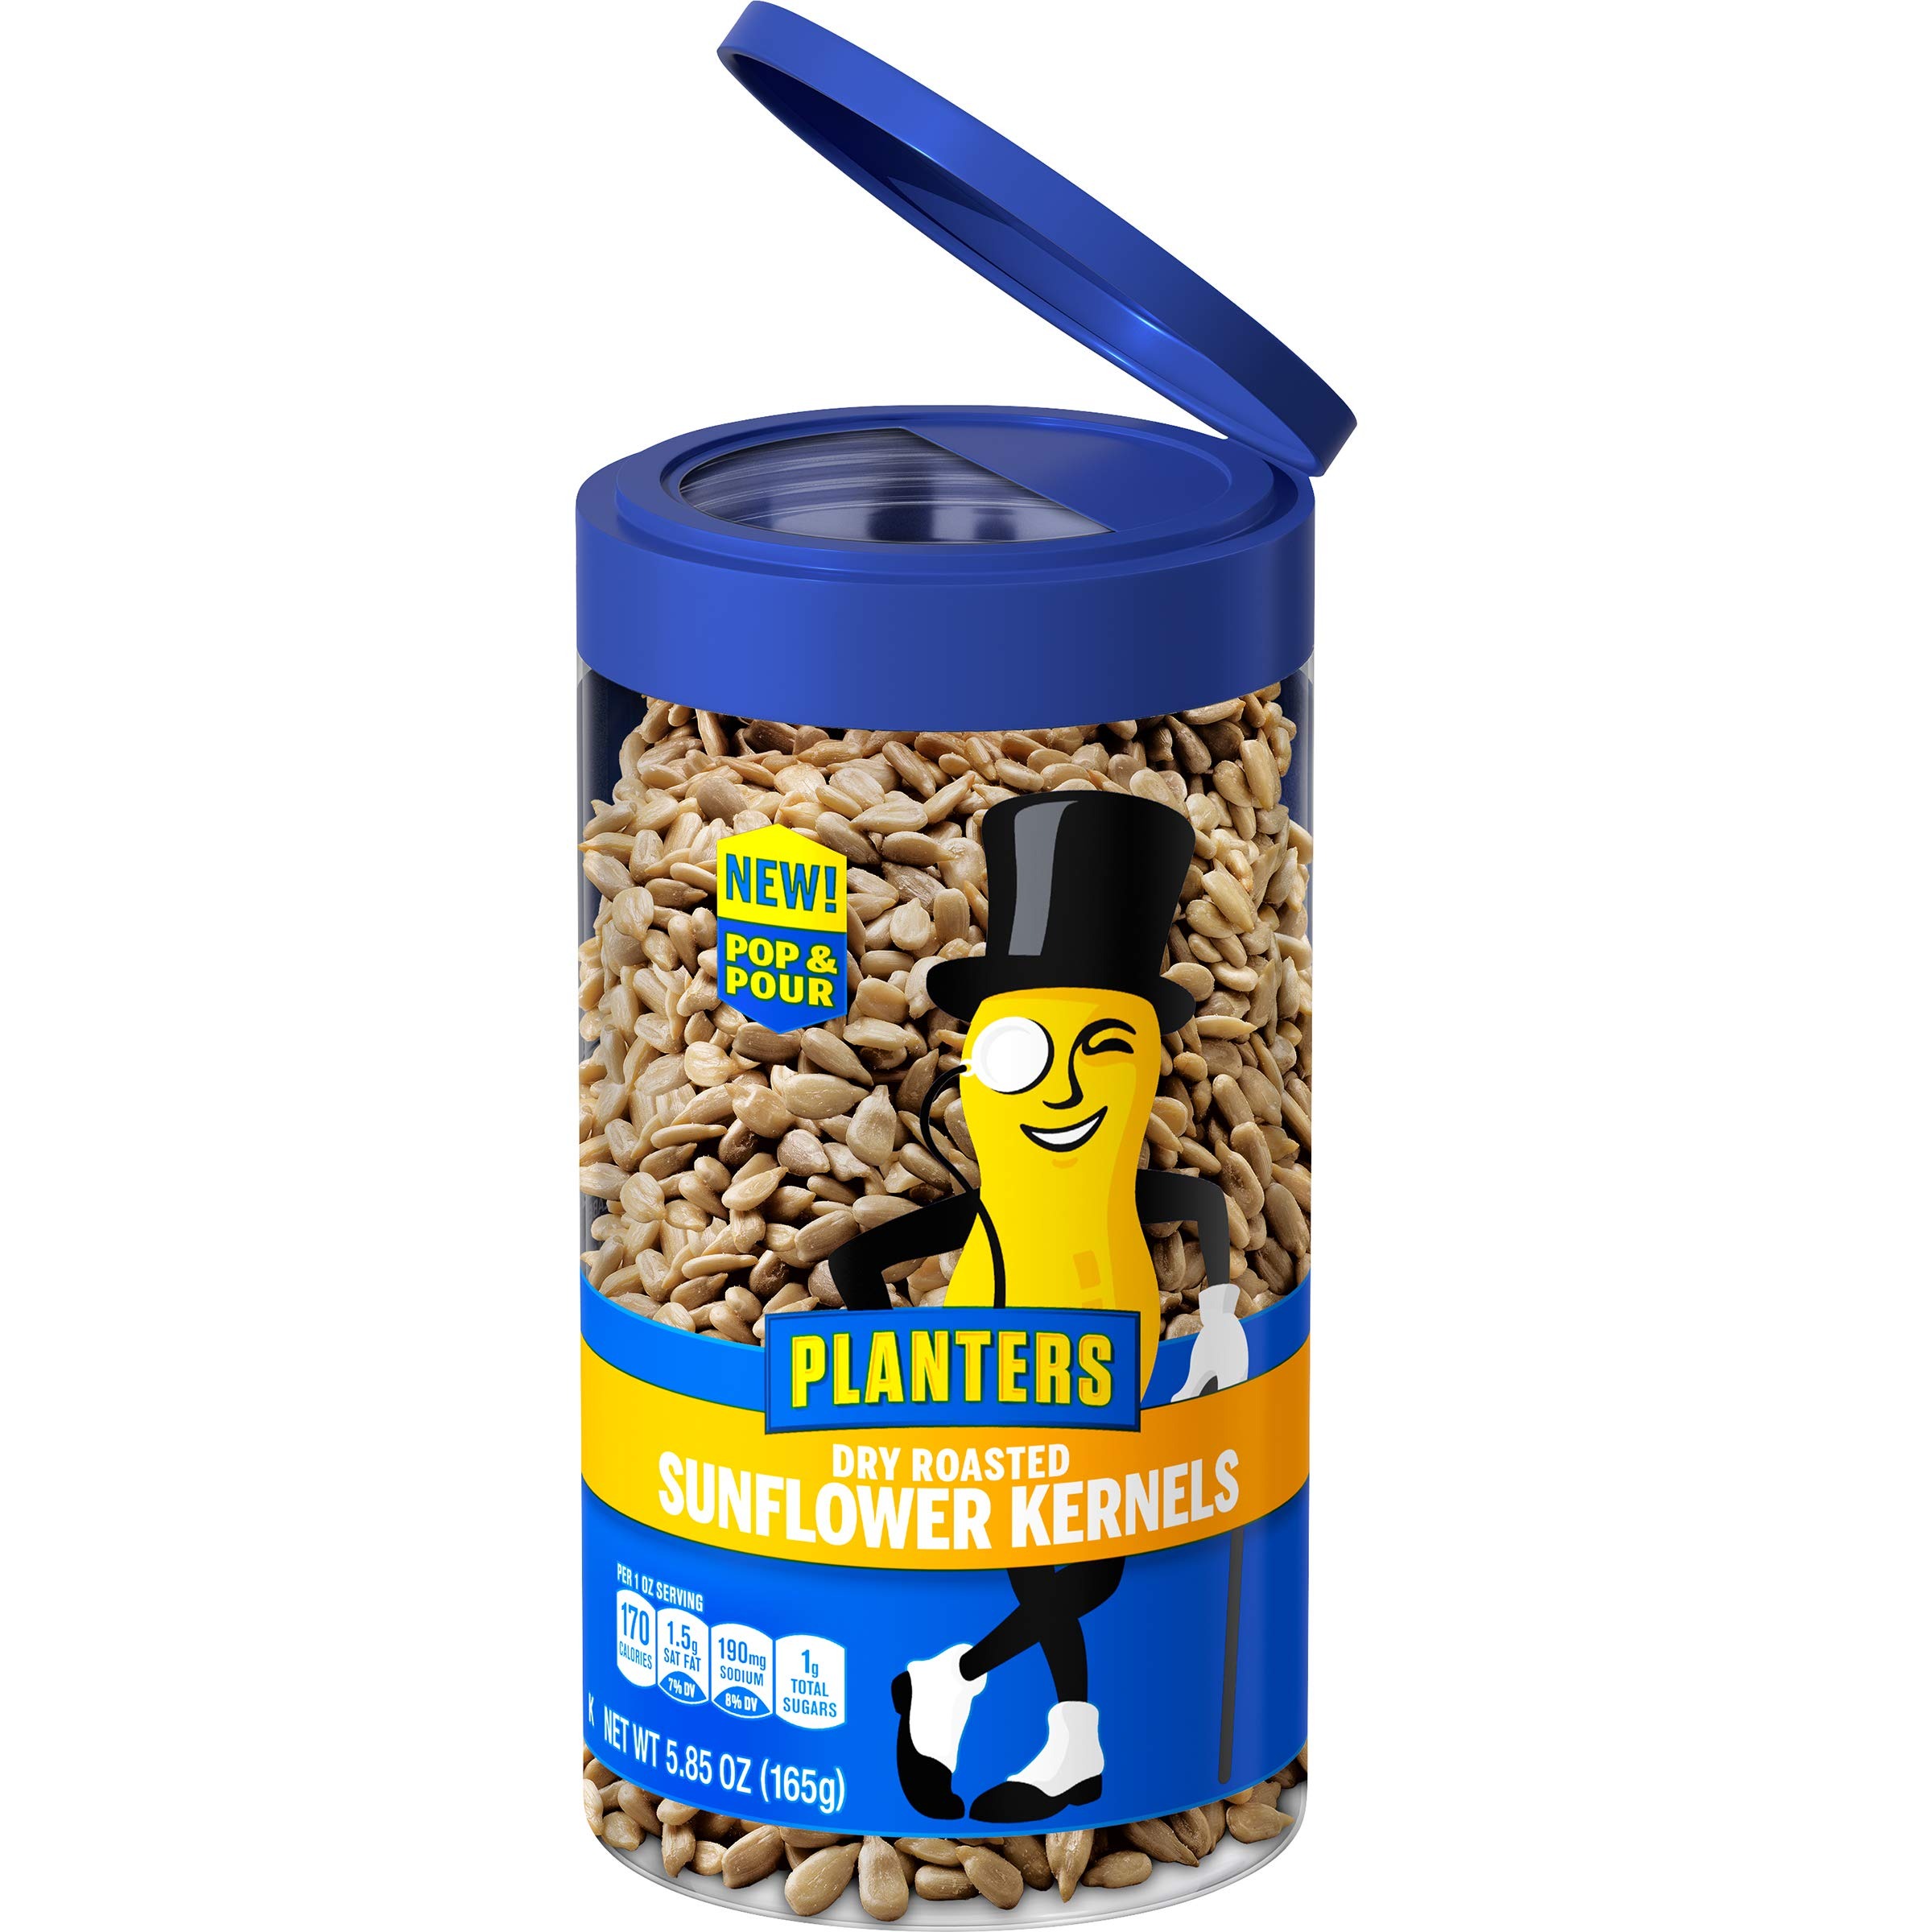
Item Name: Planters Pop & Pour Dry Roasted Sunflower Kernels (5.85 oz Jar)
Bullet Point 1: PLANTERS SUNFLOWER KERNELS: Enjoy the same great PLANTERS dry roasted sunflower seeds in a grab and go jar! PLANTERS Pop and Pour jars make it easy to open, pour, and eat PLANTERS sunflower seeds on the go
Bullet Point 2: DRY ROASTED SUNFLOWER KERNELS: Contains 5.85-ounce jars of PLANTERS Pop & Pour Dry Roasted Sunflower Kernels—each jar can fit into your car's cup holders
Bullet Point 3: RESEALABLE LID: The resealable, snap-top lid locks in the freshness of kernels for a great portable snack
Bullet Point 4: EASY SNACKING: With the new Pop & Pour jar, snack on dry roasted sunflower kernels directly from the jar without worrying about making a mess
Bullet Point 5: RECYCLABLE JARS: PLANTERS Pop & Pour jars are recyclable (see packaging for instructions)
Bullet Point 6: KOSHER SNACK: A great tasting portable snack for those keeping Kosher
Bullet Point 7: PLANTERS SNACKS: If you want to satisfy your craving for great-tasting snacks, PLANTERS (and Mr. Peanut) has you covered
Bullet Point 8: SHELF LIFE: The “Best When Used By” date printed on each package represents the last day the product should be consumed to guarantee the best quality, freshness and flavor
Value: 5.85
Unit: Ounce

Price: 2.39